Highbury, Palmerston North

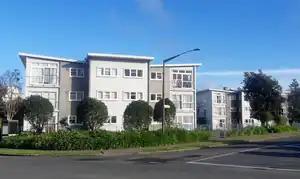
Star Flats state apartments

Highbury is a suburb of Palmerston North, New Zealand. The suburb is located northwest of Palmerston North Central (CBD). The area has the characteristics of a suburban area and had a resident population of 4,886 (2018).